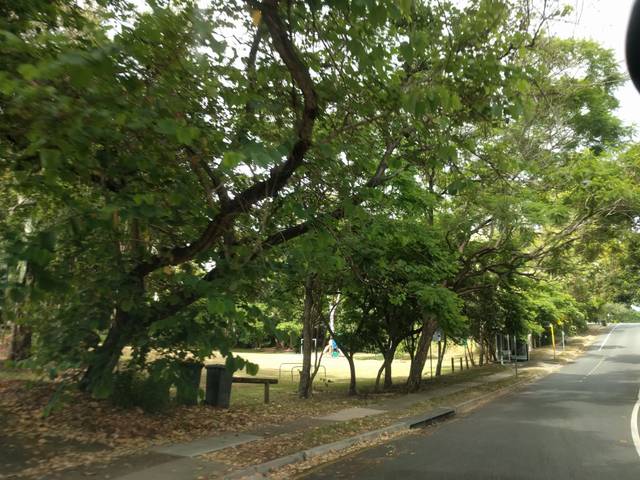
Region: Australia
Coordinates: -27.498, 153.009